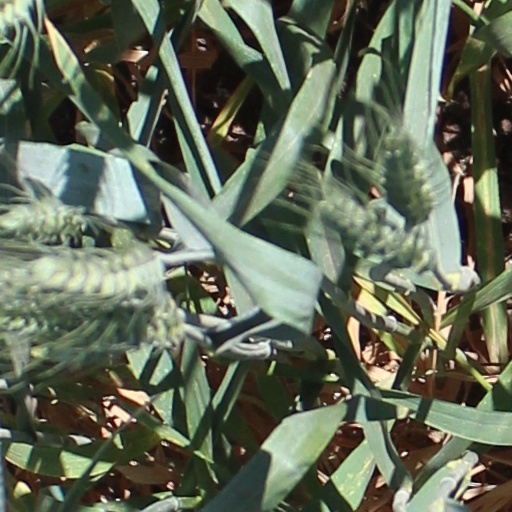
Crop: wheat